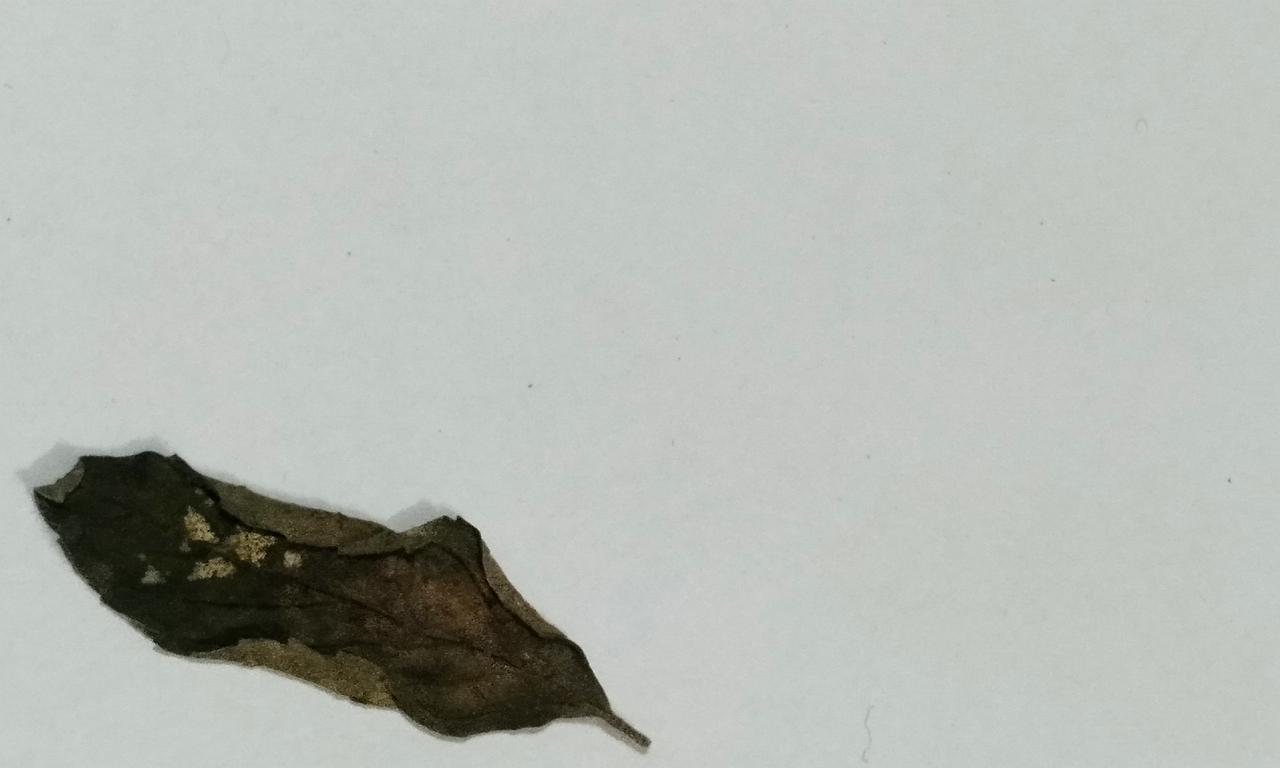
Label: Dried